Charles Langlois (actor)

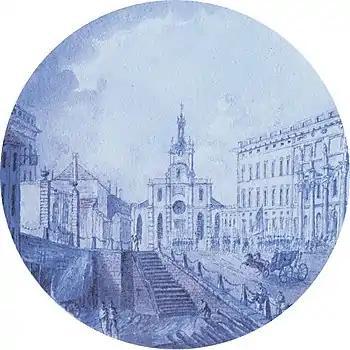
Bollhuset at Slottsbacken in Stockholm during the 1780s. From right to left: Stockholm Palace, Storkyrkan, Bollhuset Theatre and the Tessin Palace. Drawing, Martin Rudolf Heland.

Charles Langlois (1692–1762) was a French actor who spent a large part of his career in Sweden, where he was to play an important part in Swedish theatre history as the originator of the first national theatre in Sweden, and its first director. He was also a composer.